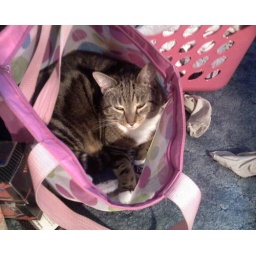
Morgan in my beach bag